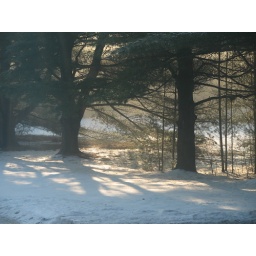
The woods across the street from our house in the early morning fog.